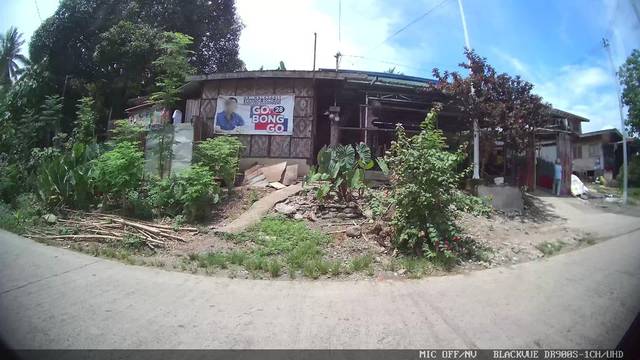
Region: Philippines
Coordinates: 7.123, 125.565